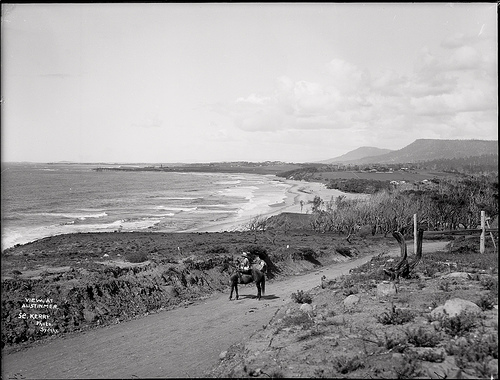
user: Given an image and a question. Answer the question in a short answer. Question: What year was this photo taken? Short Answer:
assistant: 1950